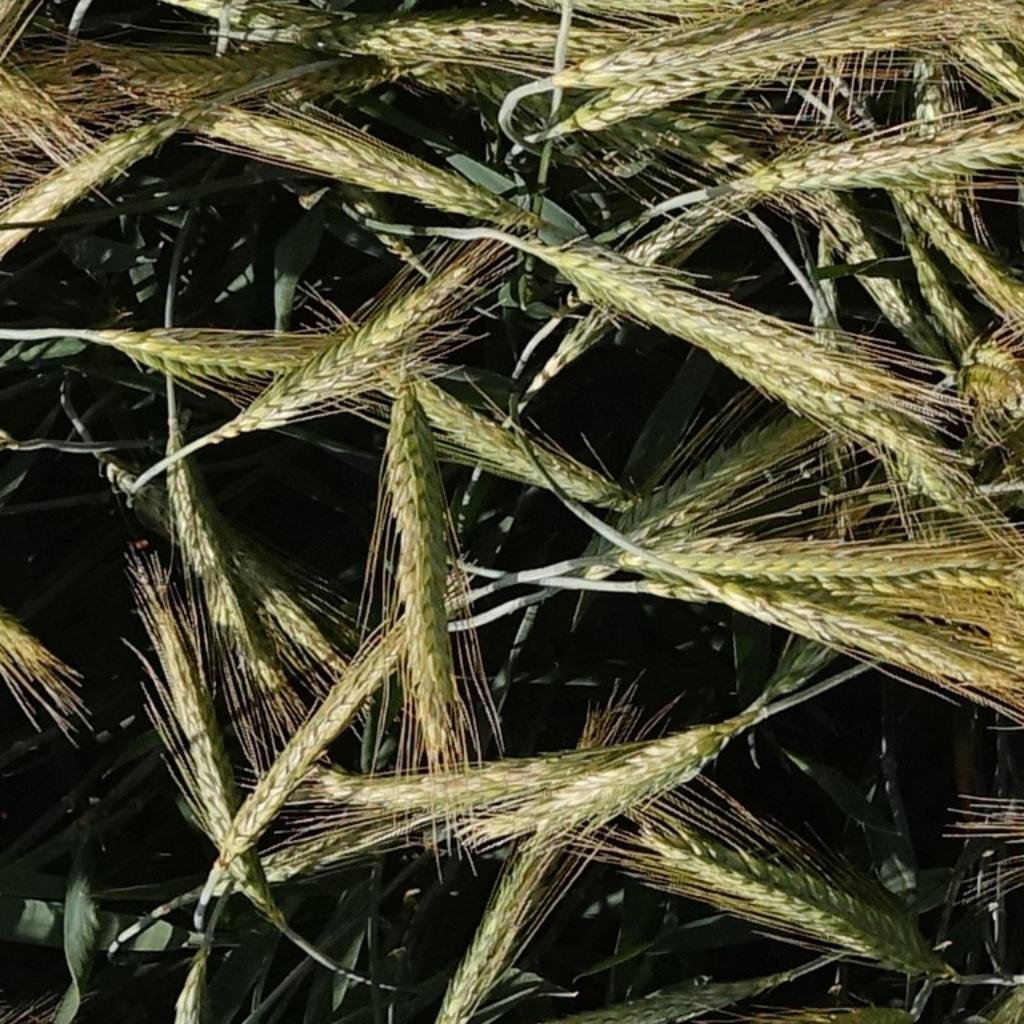
Country: France
Location: VLB
Wheat development stage: Filling